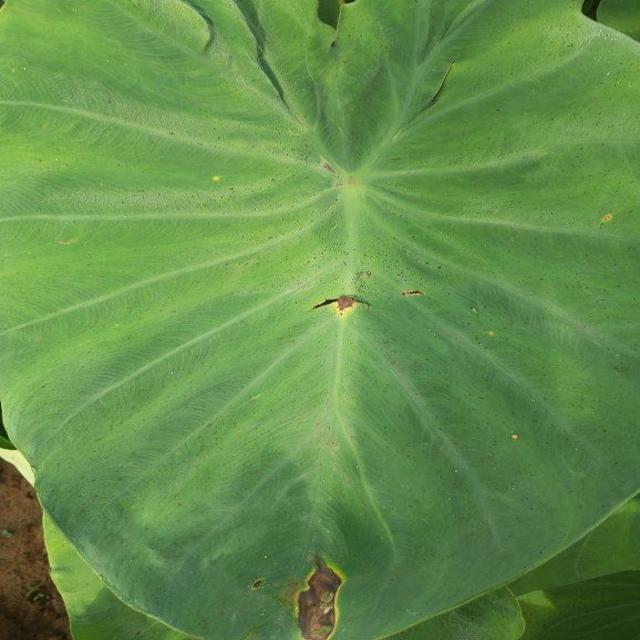
Label: Healthy